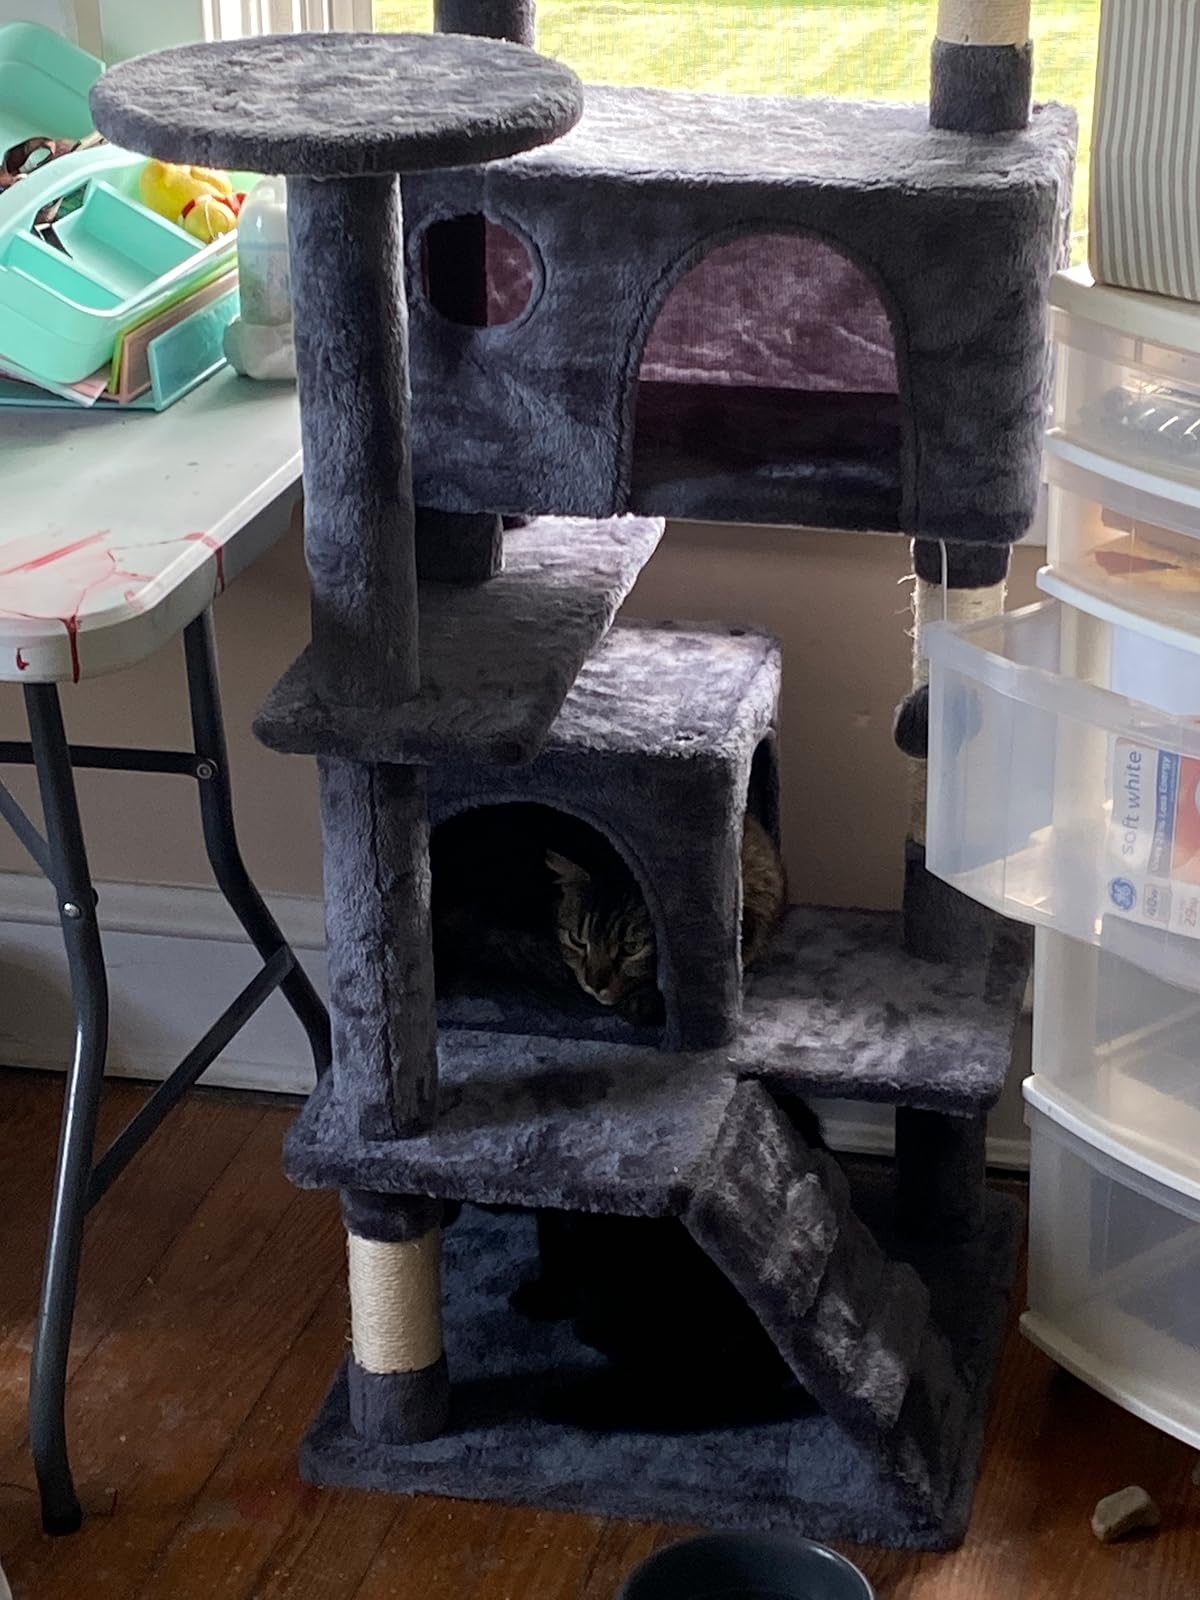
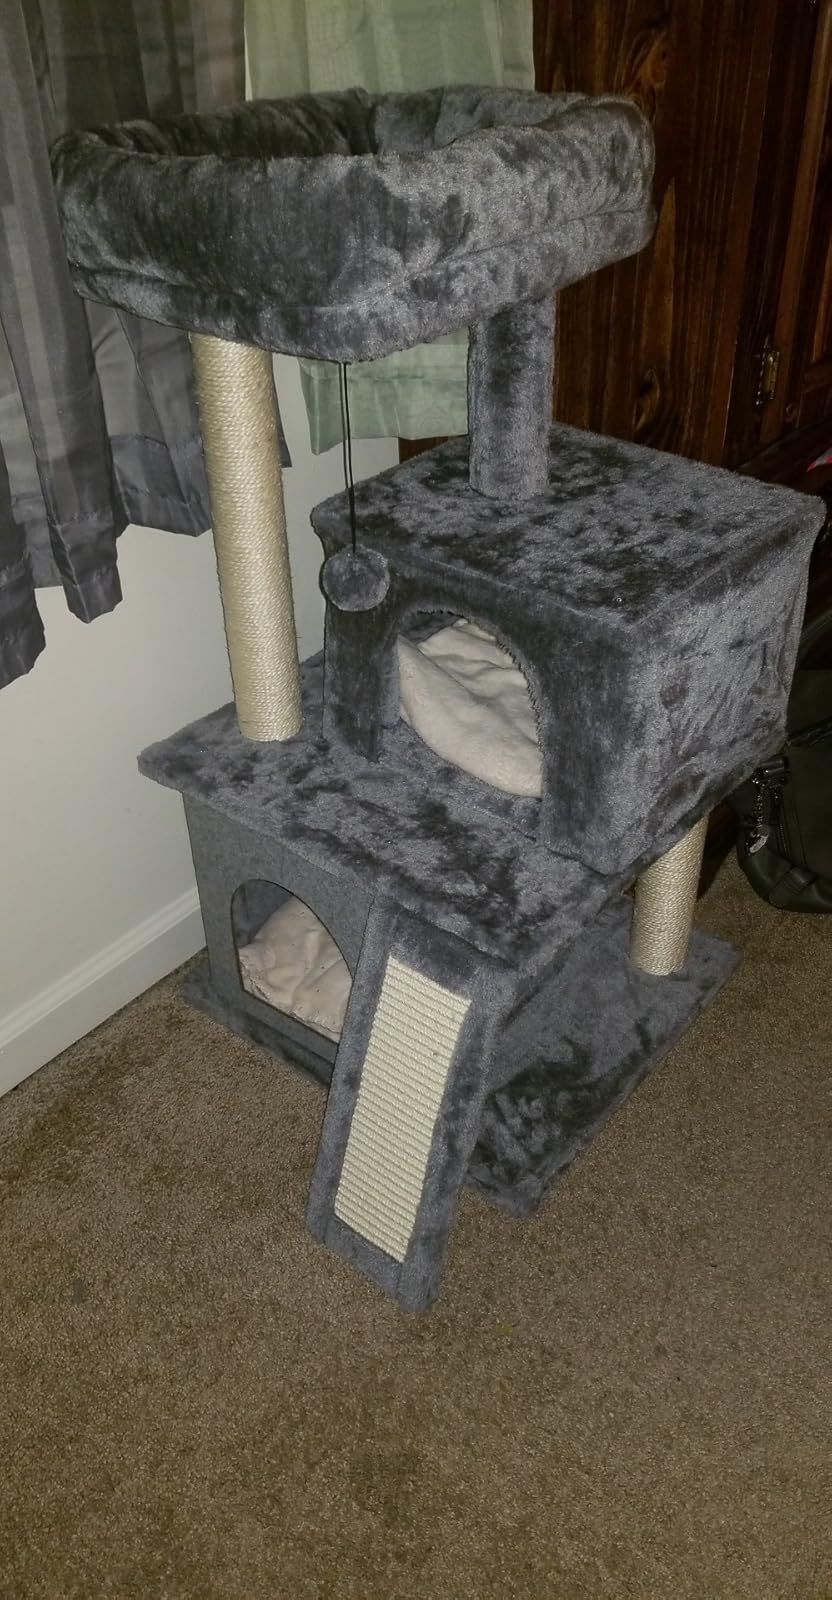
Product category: items_cat tree
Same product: no